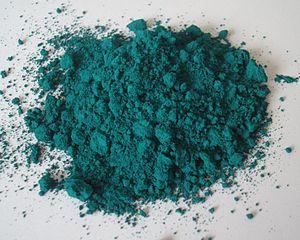
Le nom de couleur turquoise désigne les nuances intermédiaires entre le vert et le bleu, par analogie avec la turquoise, une pierre ornementale. On décrit comme bleu turquoise ou vert turquoise, des nuances de bleu ou de vert clairs qui tirent vers l'autre couleur.